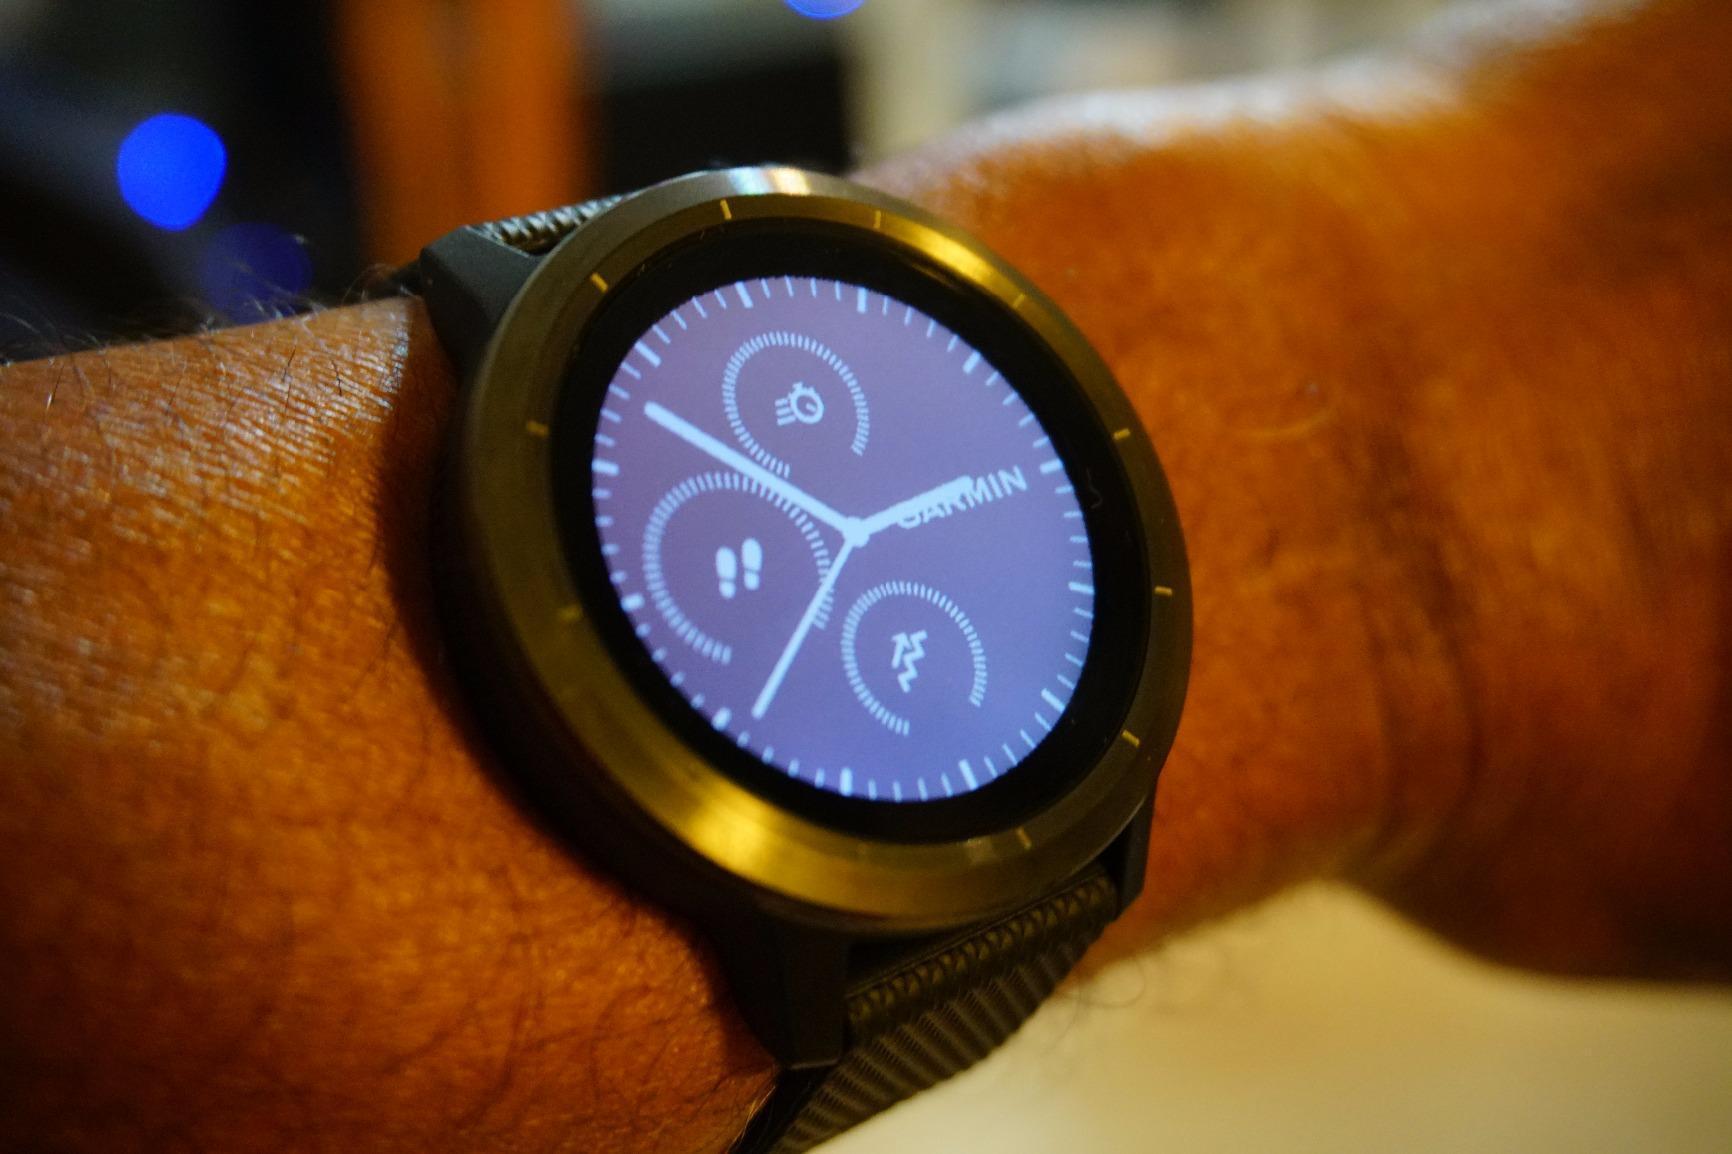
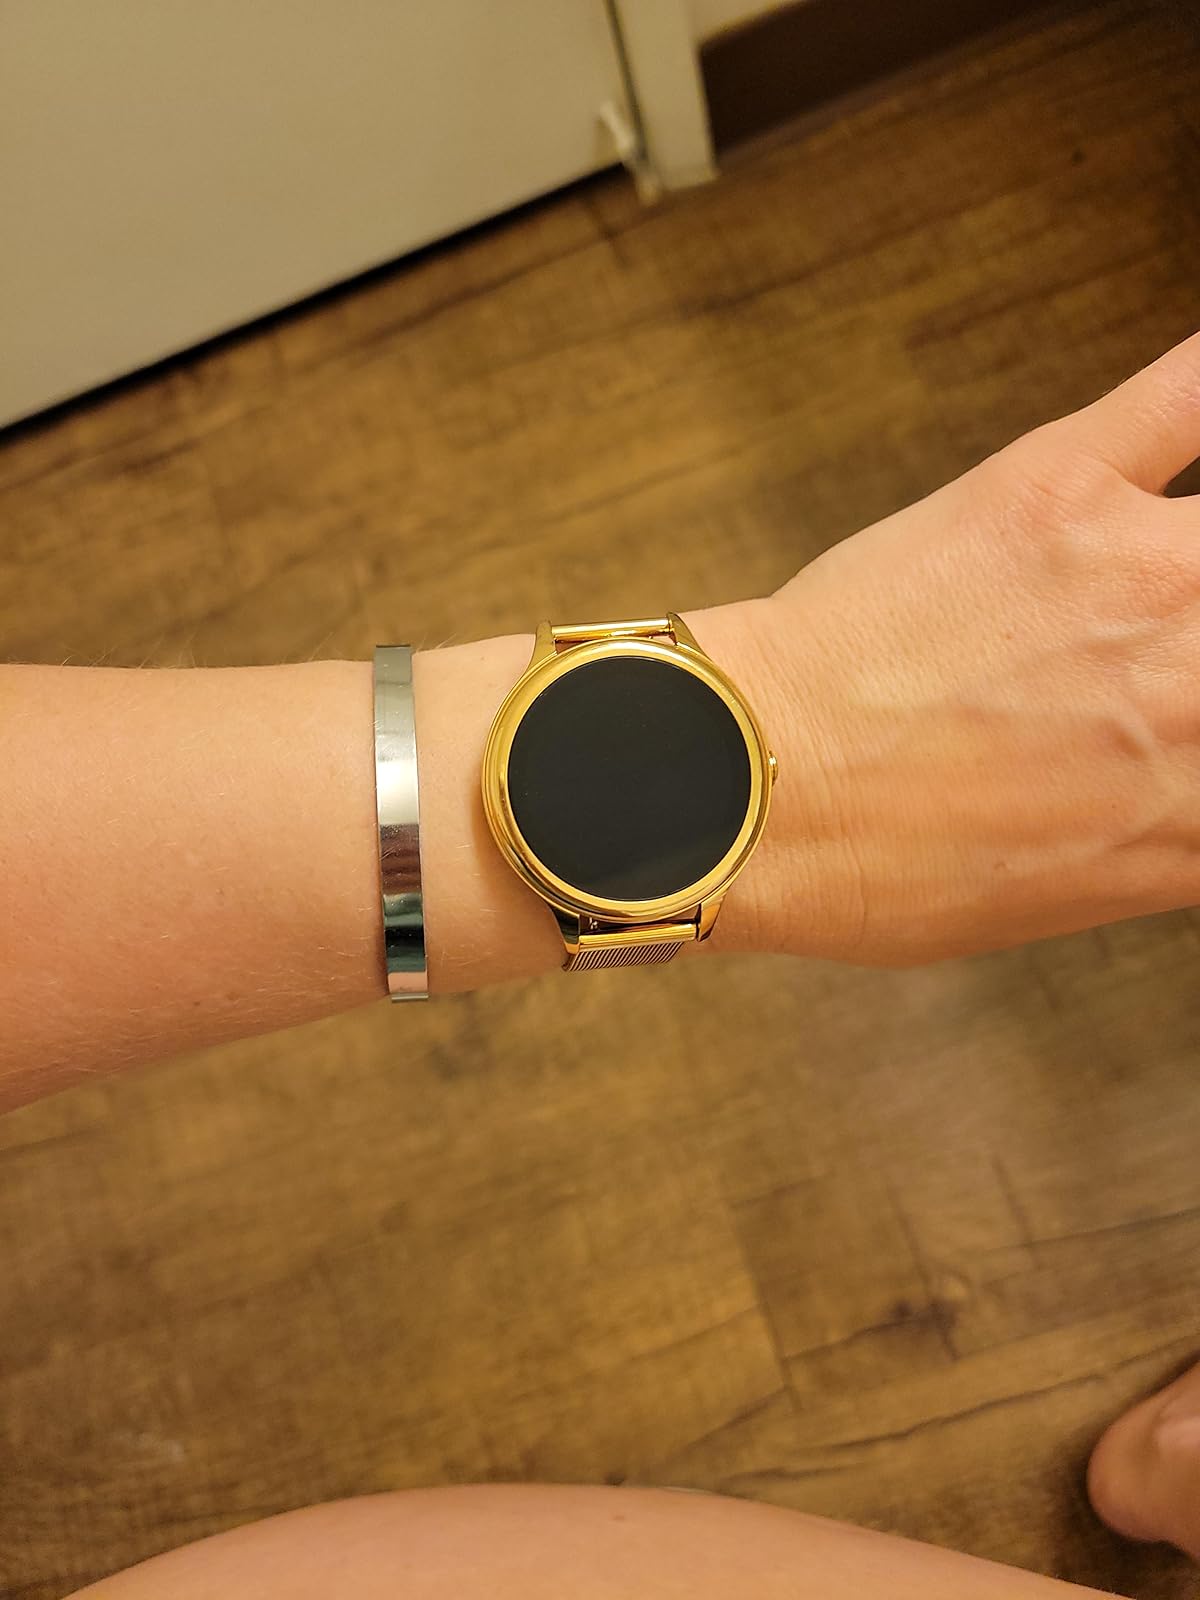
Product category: smartwatch
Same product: no